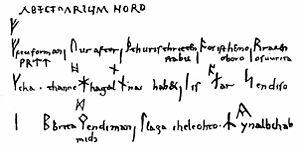
Les poèmes runiques sont trois poèmes rédigés dans autant de langues et décrivant des alphabets runiques. Ils sont tous trois structurés de manière identique : à chaque rune est dédiée une strophe qui la décrit. Les poèmes runiques sont nommés d’après leur origine : poème runique anglo-saxon, poème runique norvégien et poème runique islandais.